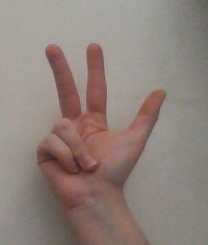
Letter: al